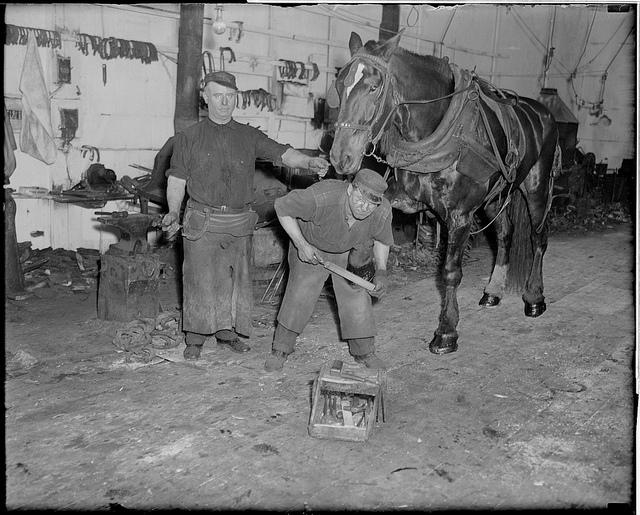
Black and white of a blacksmith interior with a horse, a man standing with arm out to it, and a man ducking under it's head and holding a long metal file in both hands, with horses on poles on the wall.